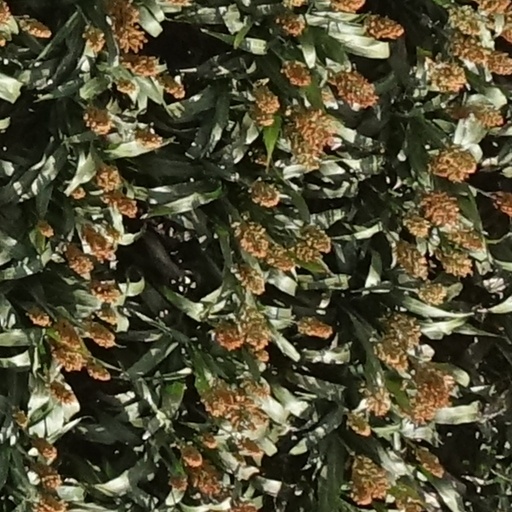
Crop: sorghum